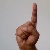
The image shows a hand gesture representing the letter 'D' in Indian Sign Language.